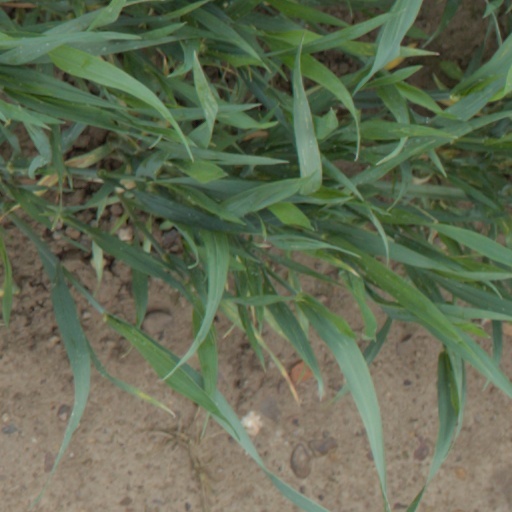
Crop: wheat